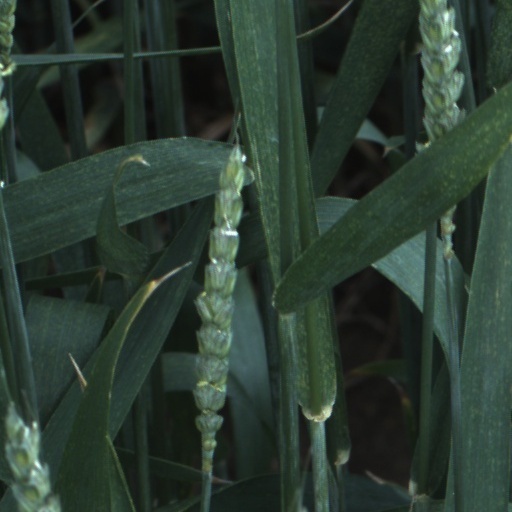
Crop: wheat